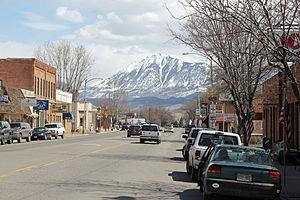
Hotchkiss est une ville américaine située dans le comté de Delta dans le Colorado.